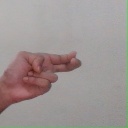
अक्षर: ह